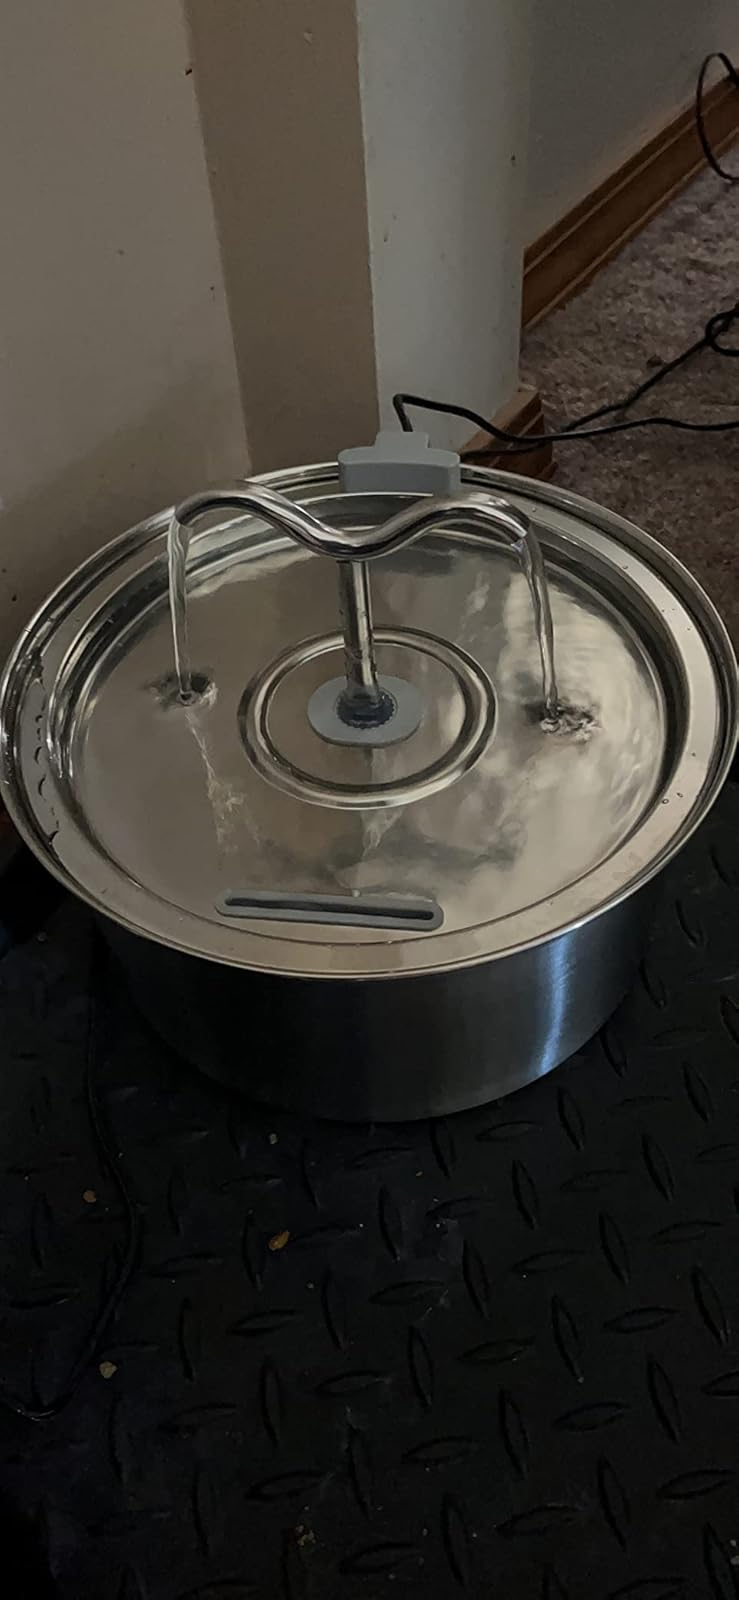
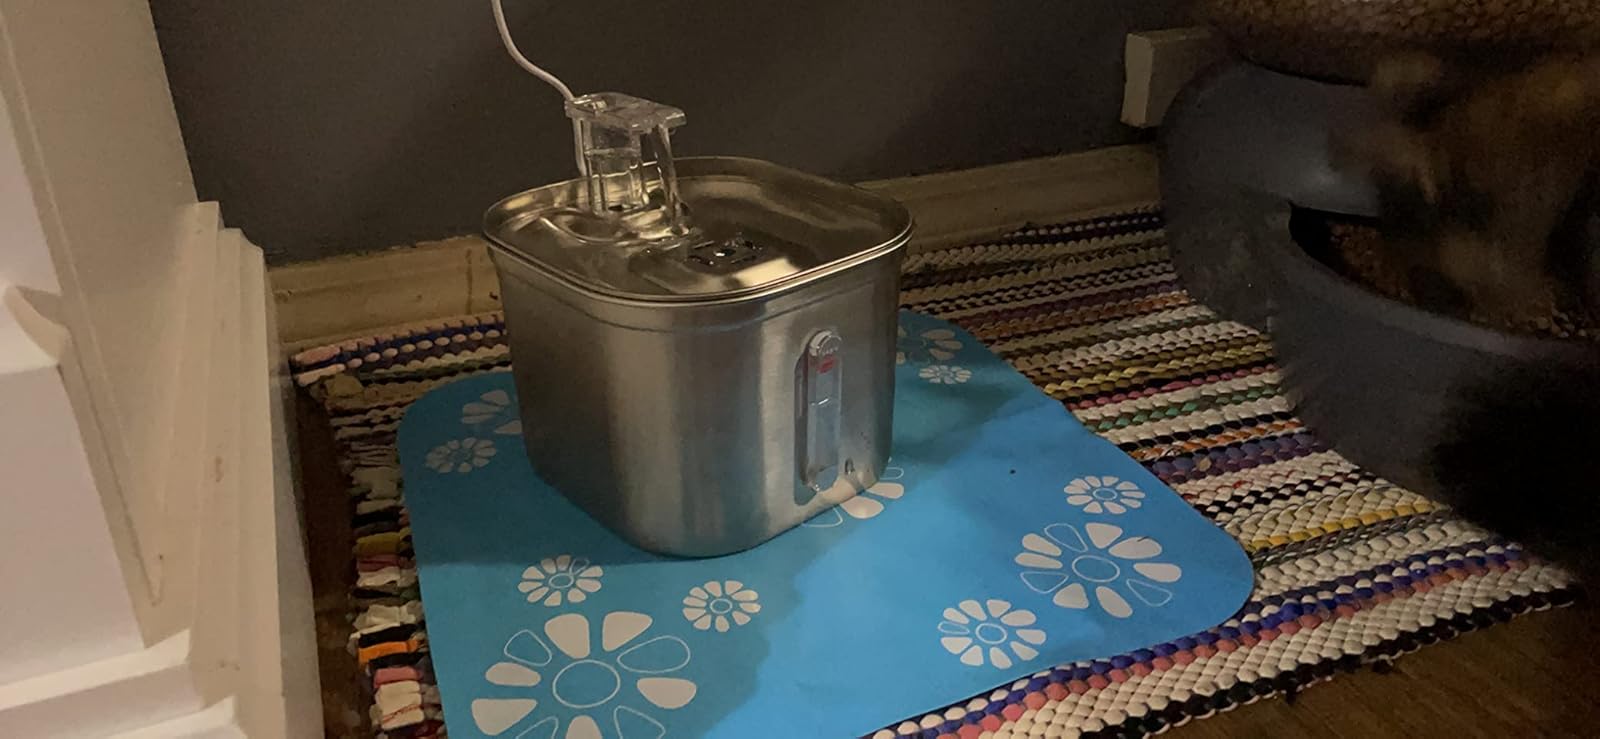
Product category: items_bowl
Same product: no